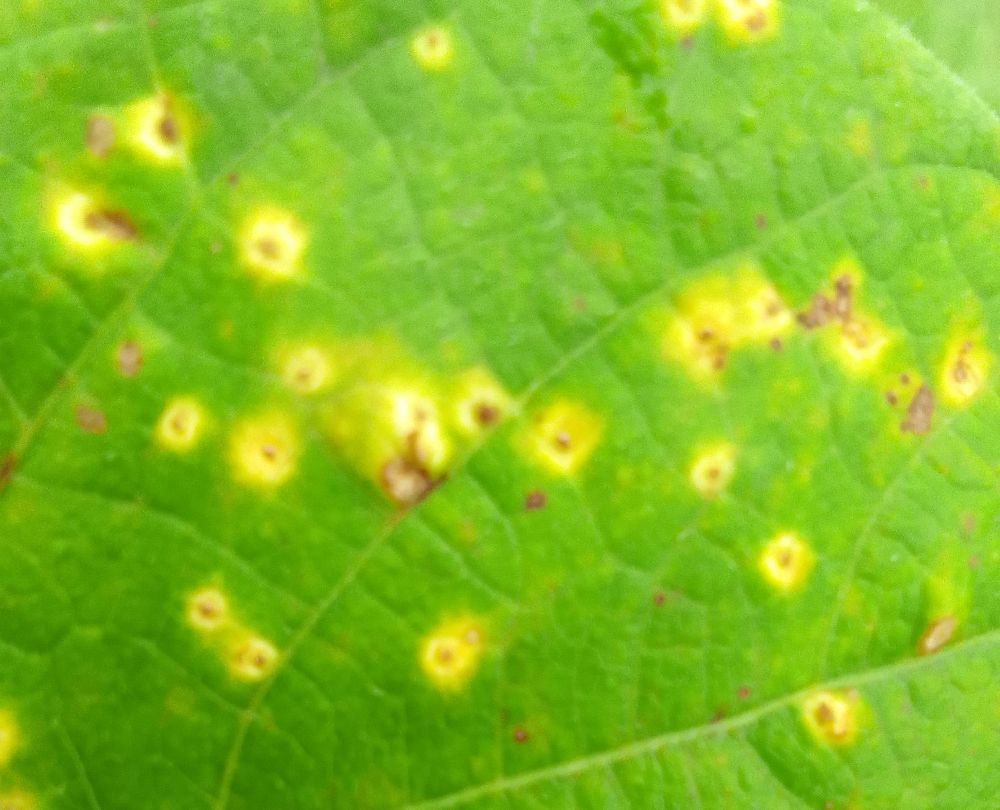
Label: rust